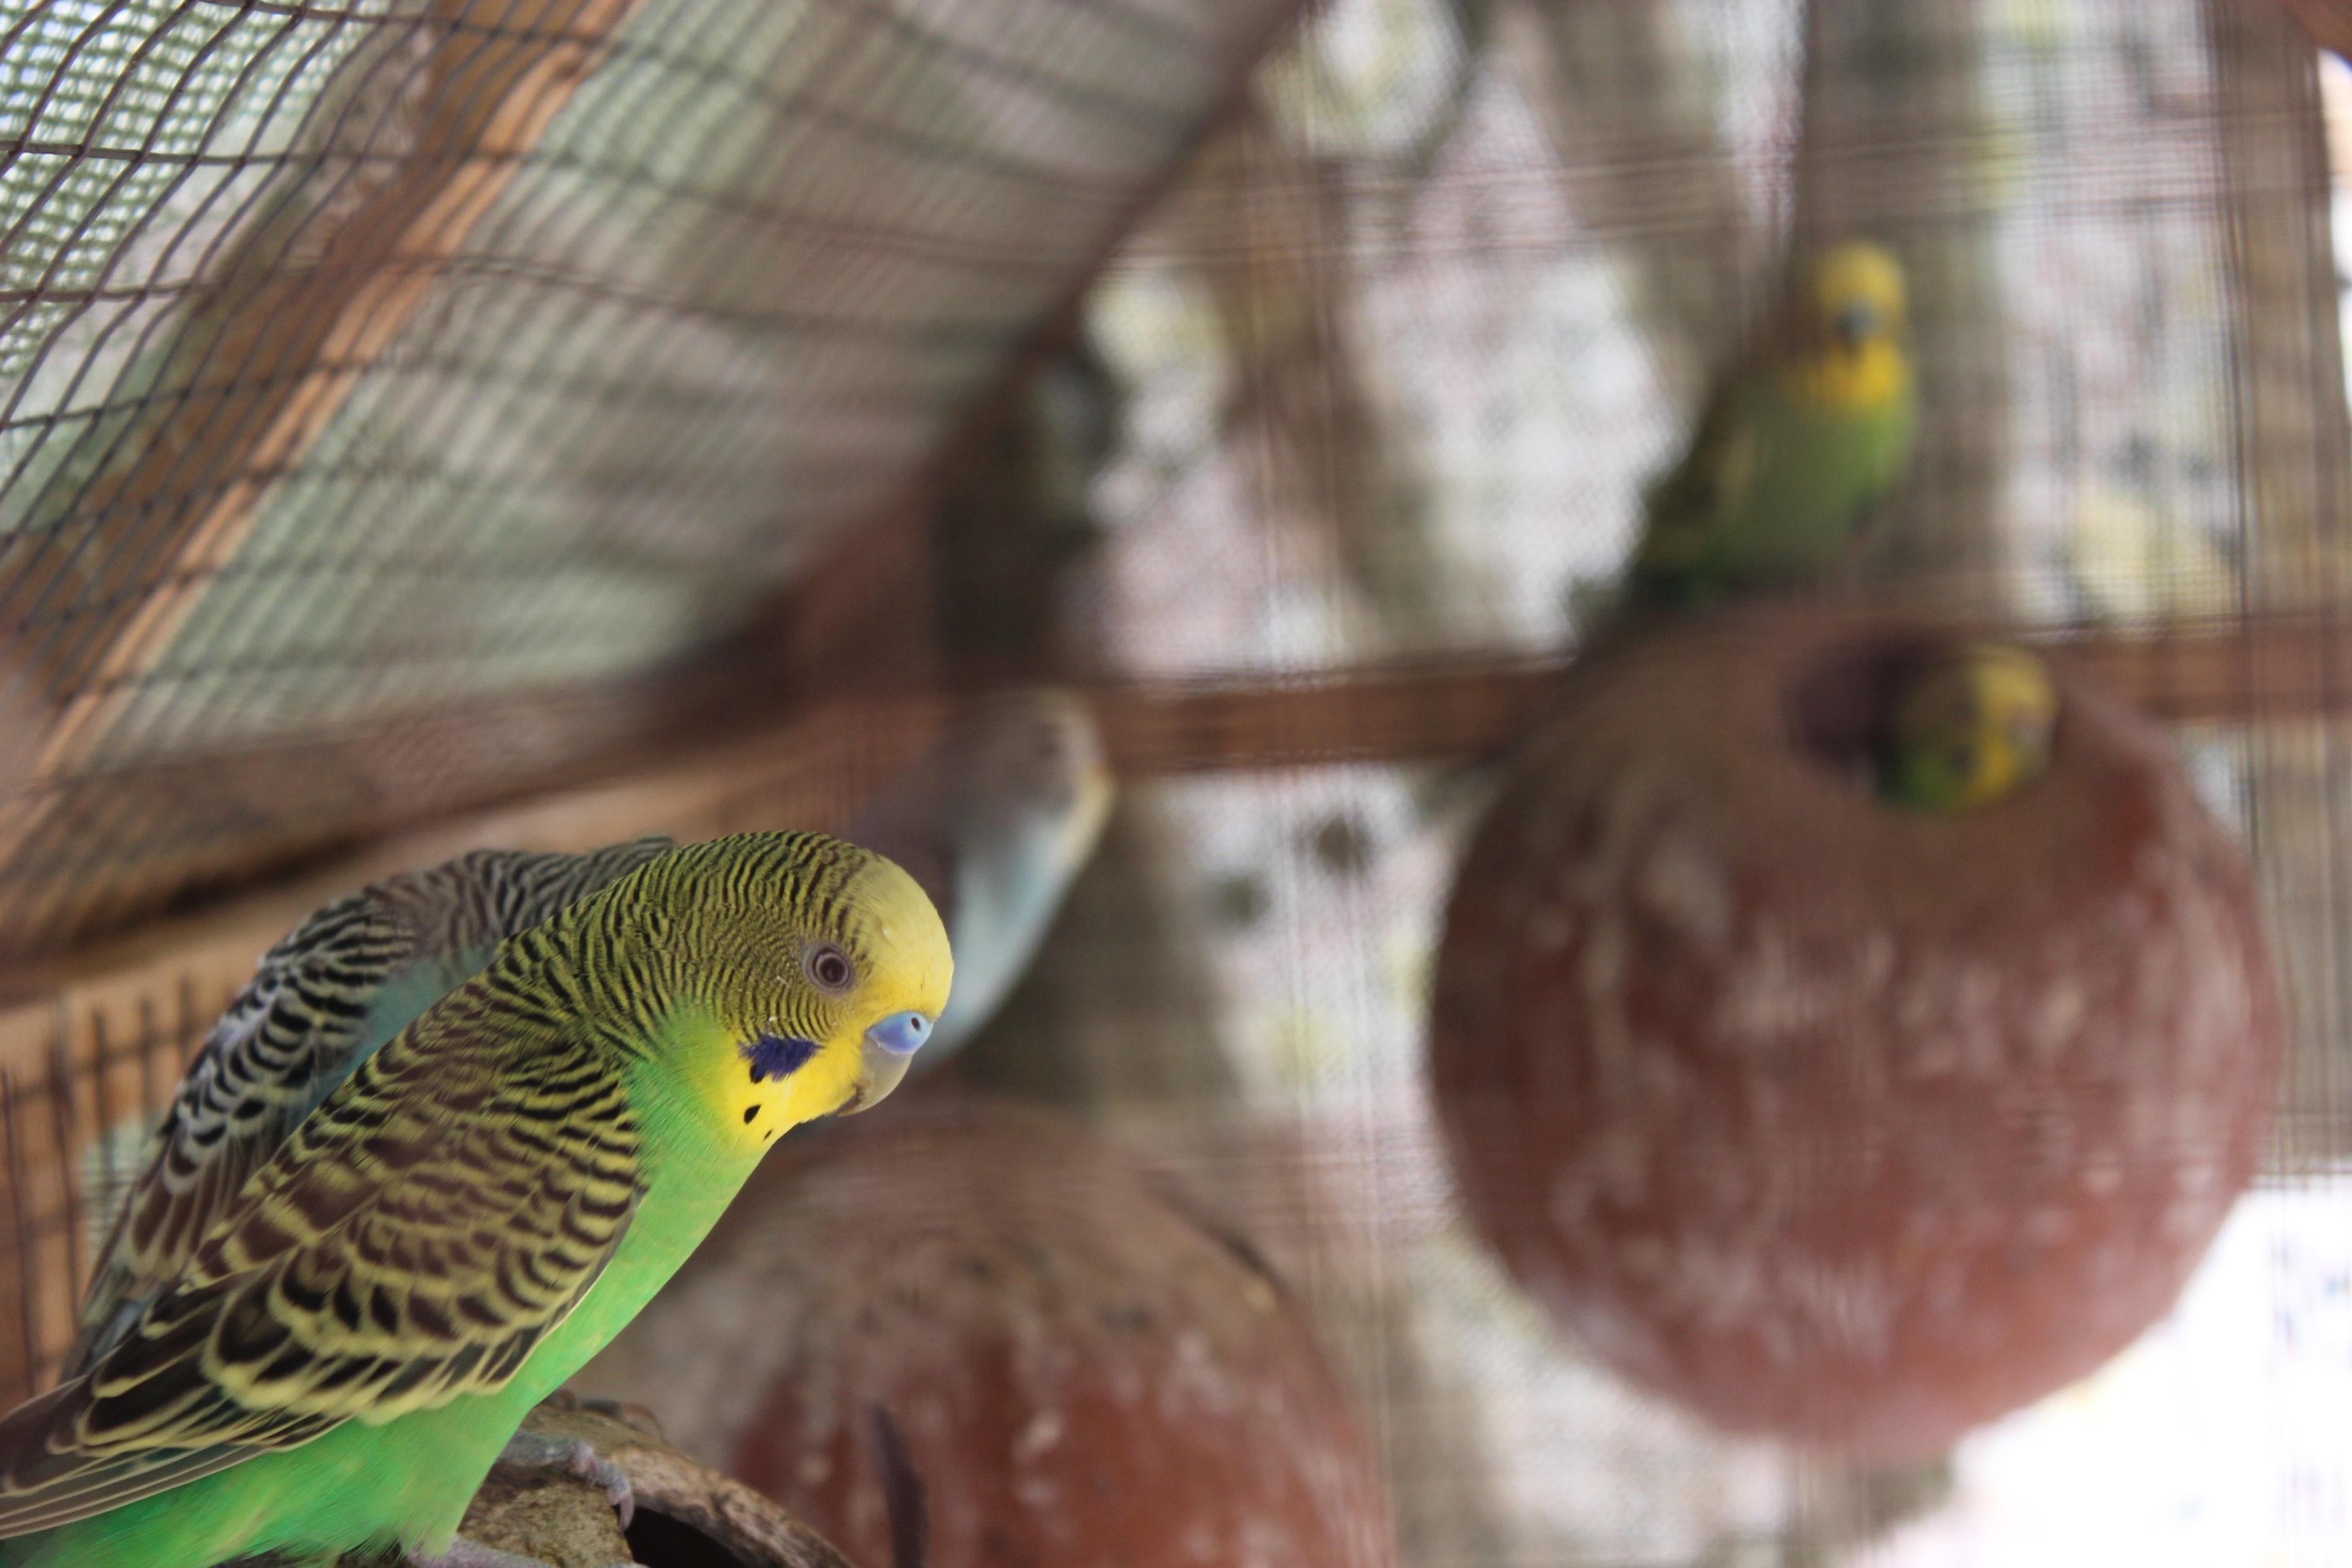
bird, cute, wildlife, love, pet, beak, feather, fauna, lovebird, lovebirds, vertebrate, parrot, exotic, parakeet, birds flying, common pet parakeet, budgies, shell parakeet